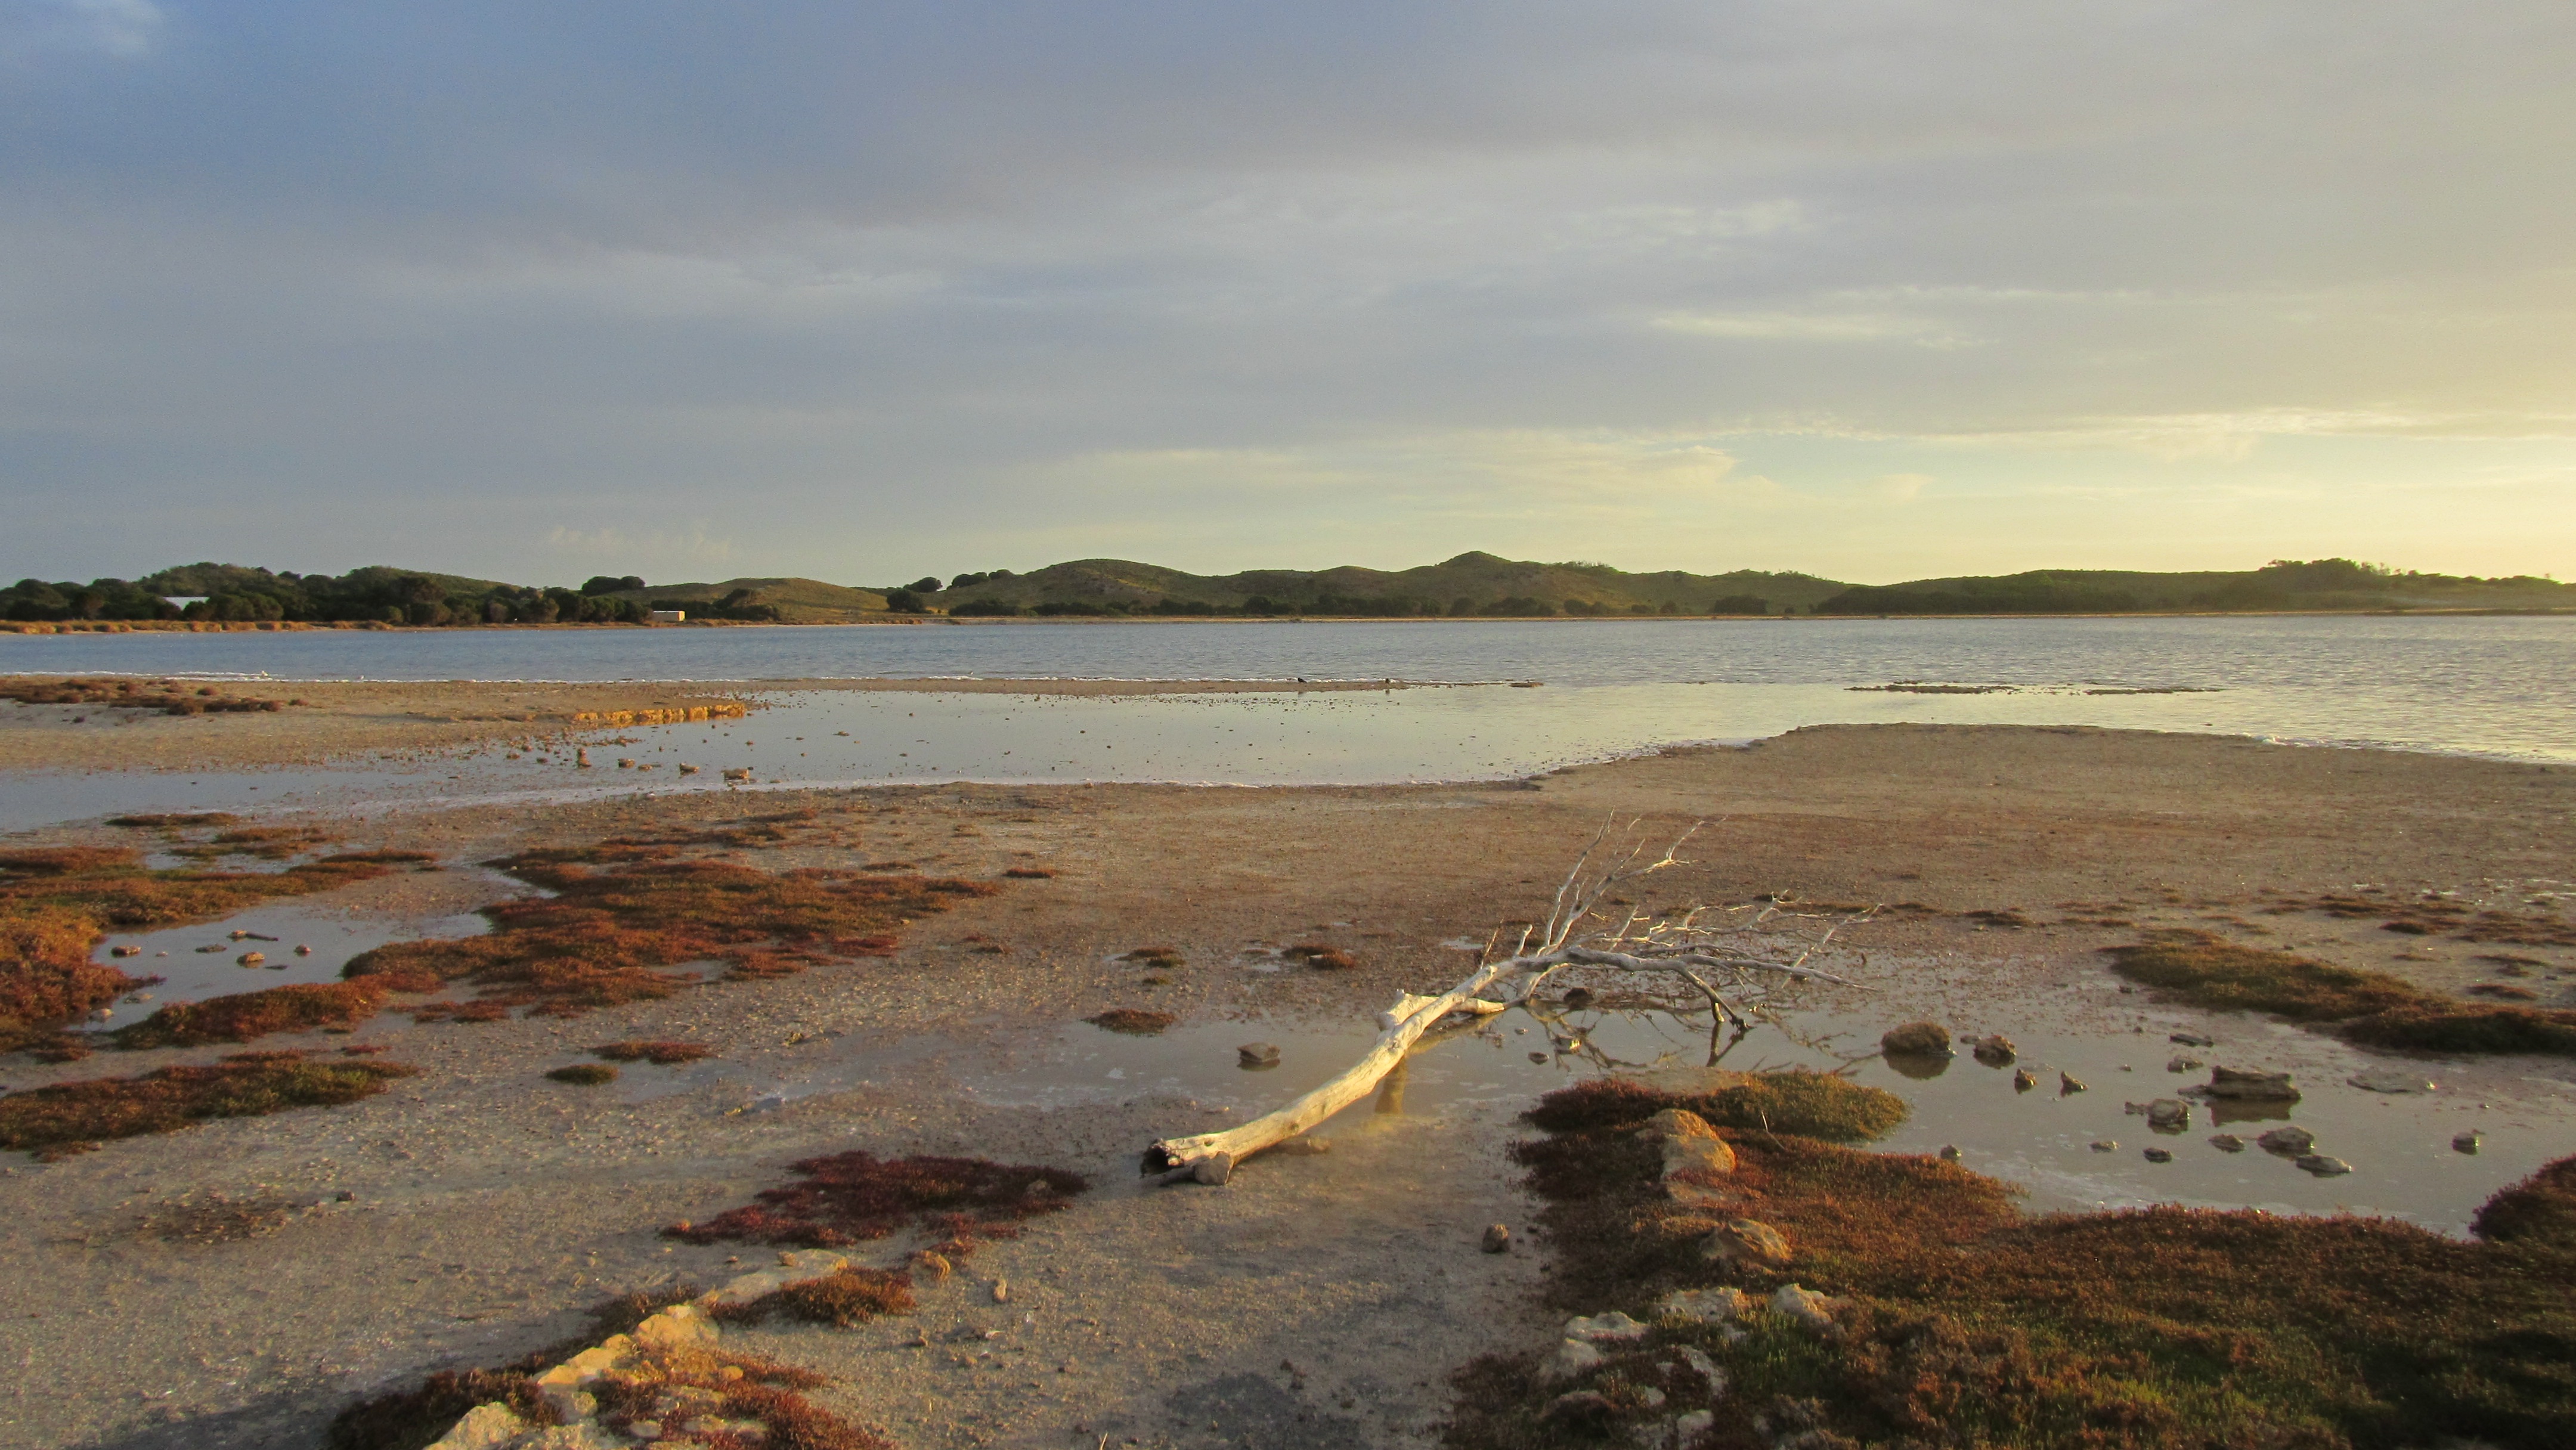
beach, sea, coast, sand, ocean, marsh, shore, wave, cove, inlet, bay, island, body of water, weathered, australia, wetland, loch, estuary, perth, western australia, mudflat, rottnest, rotnest island, wind wave